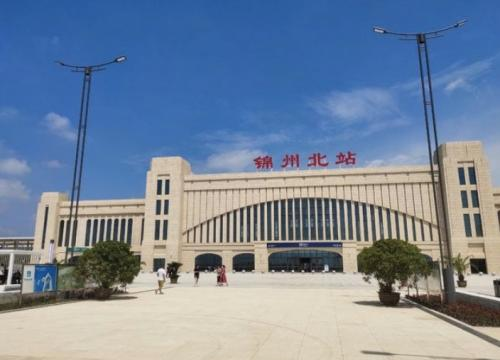
地标名称：锦州北站
所在城市：锦州市·太和区